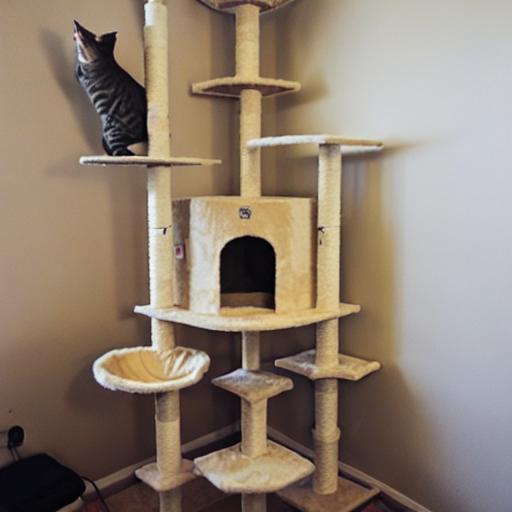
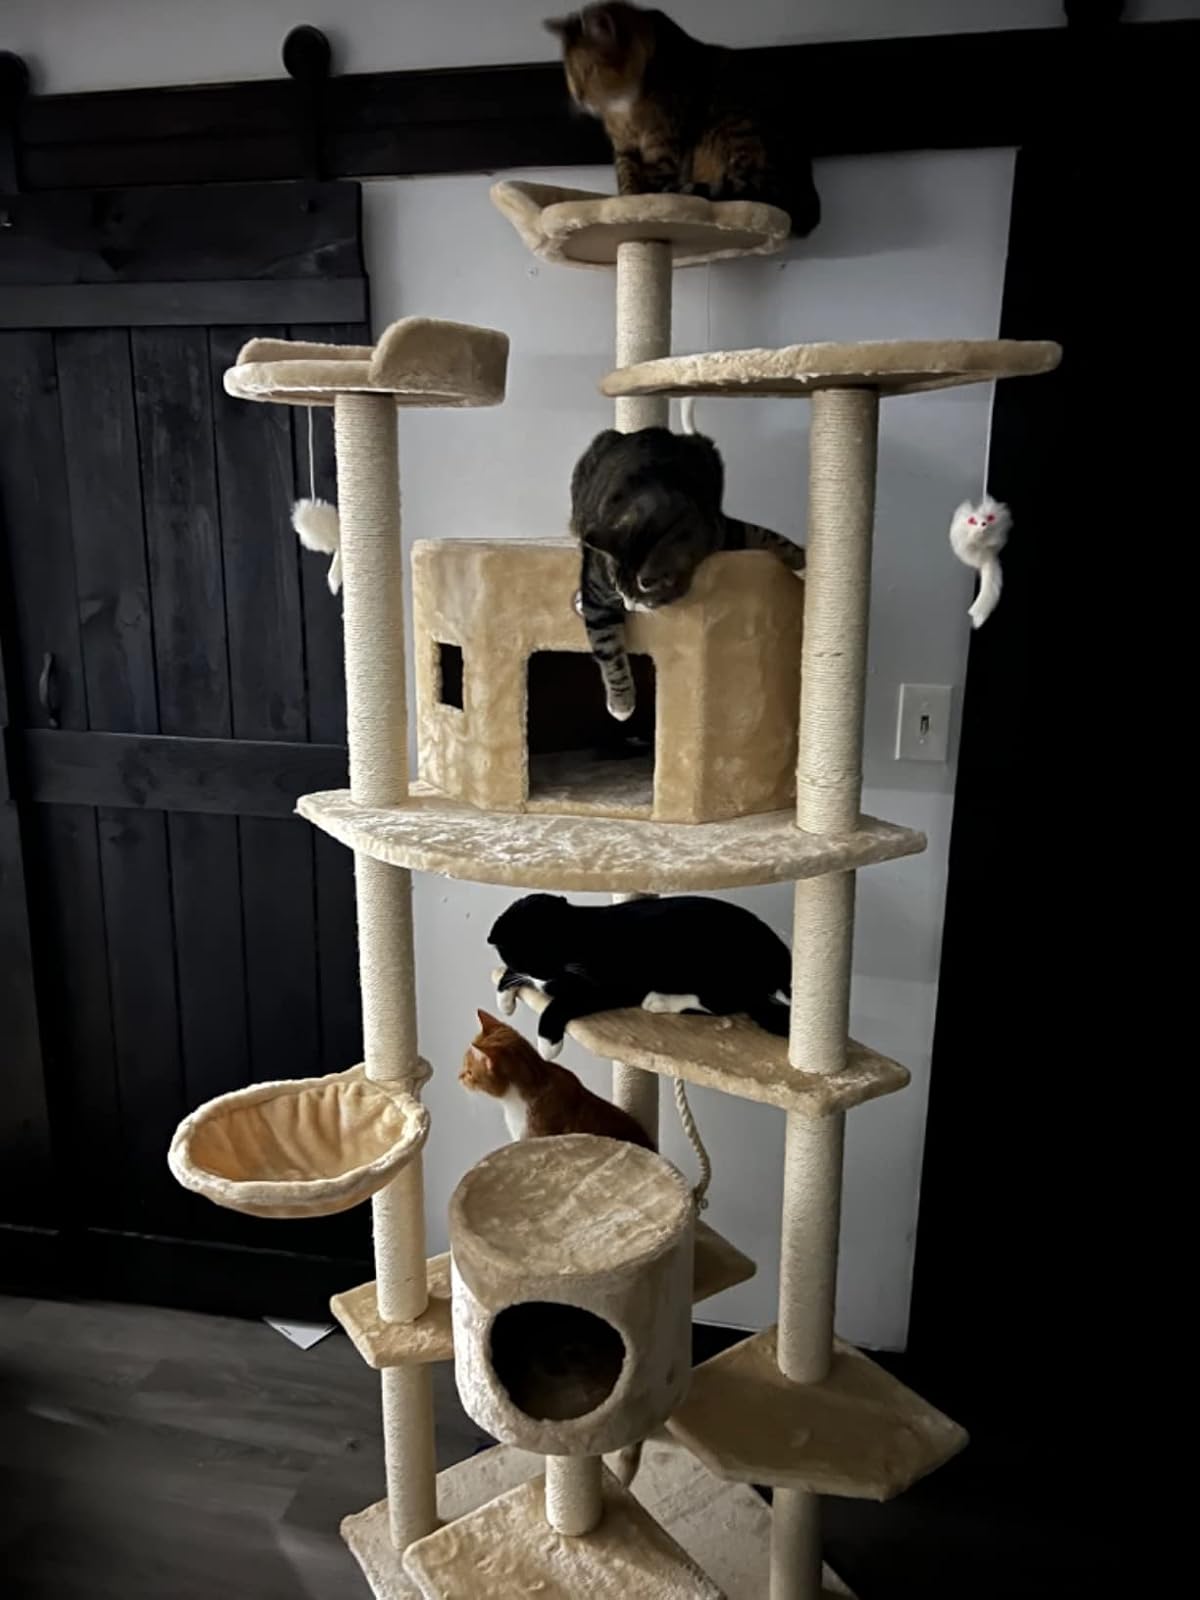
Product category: items_cat tree
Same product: no